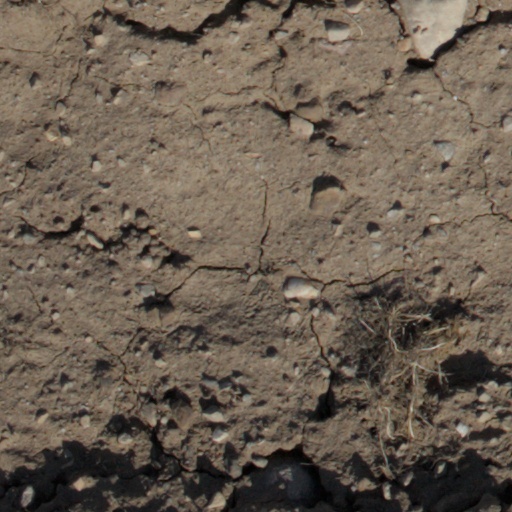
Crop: wheat